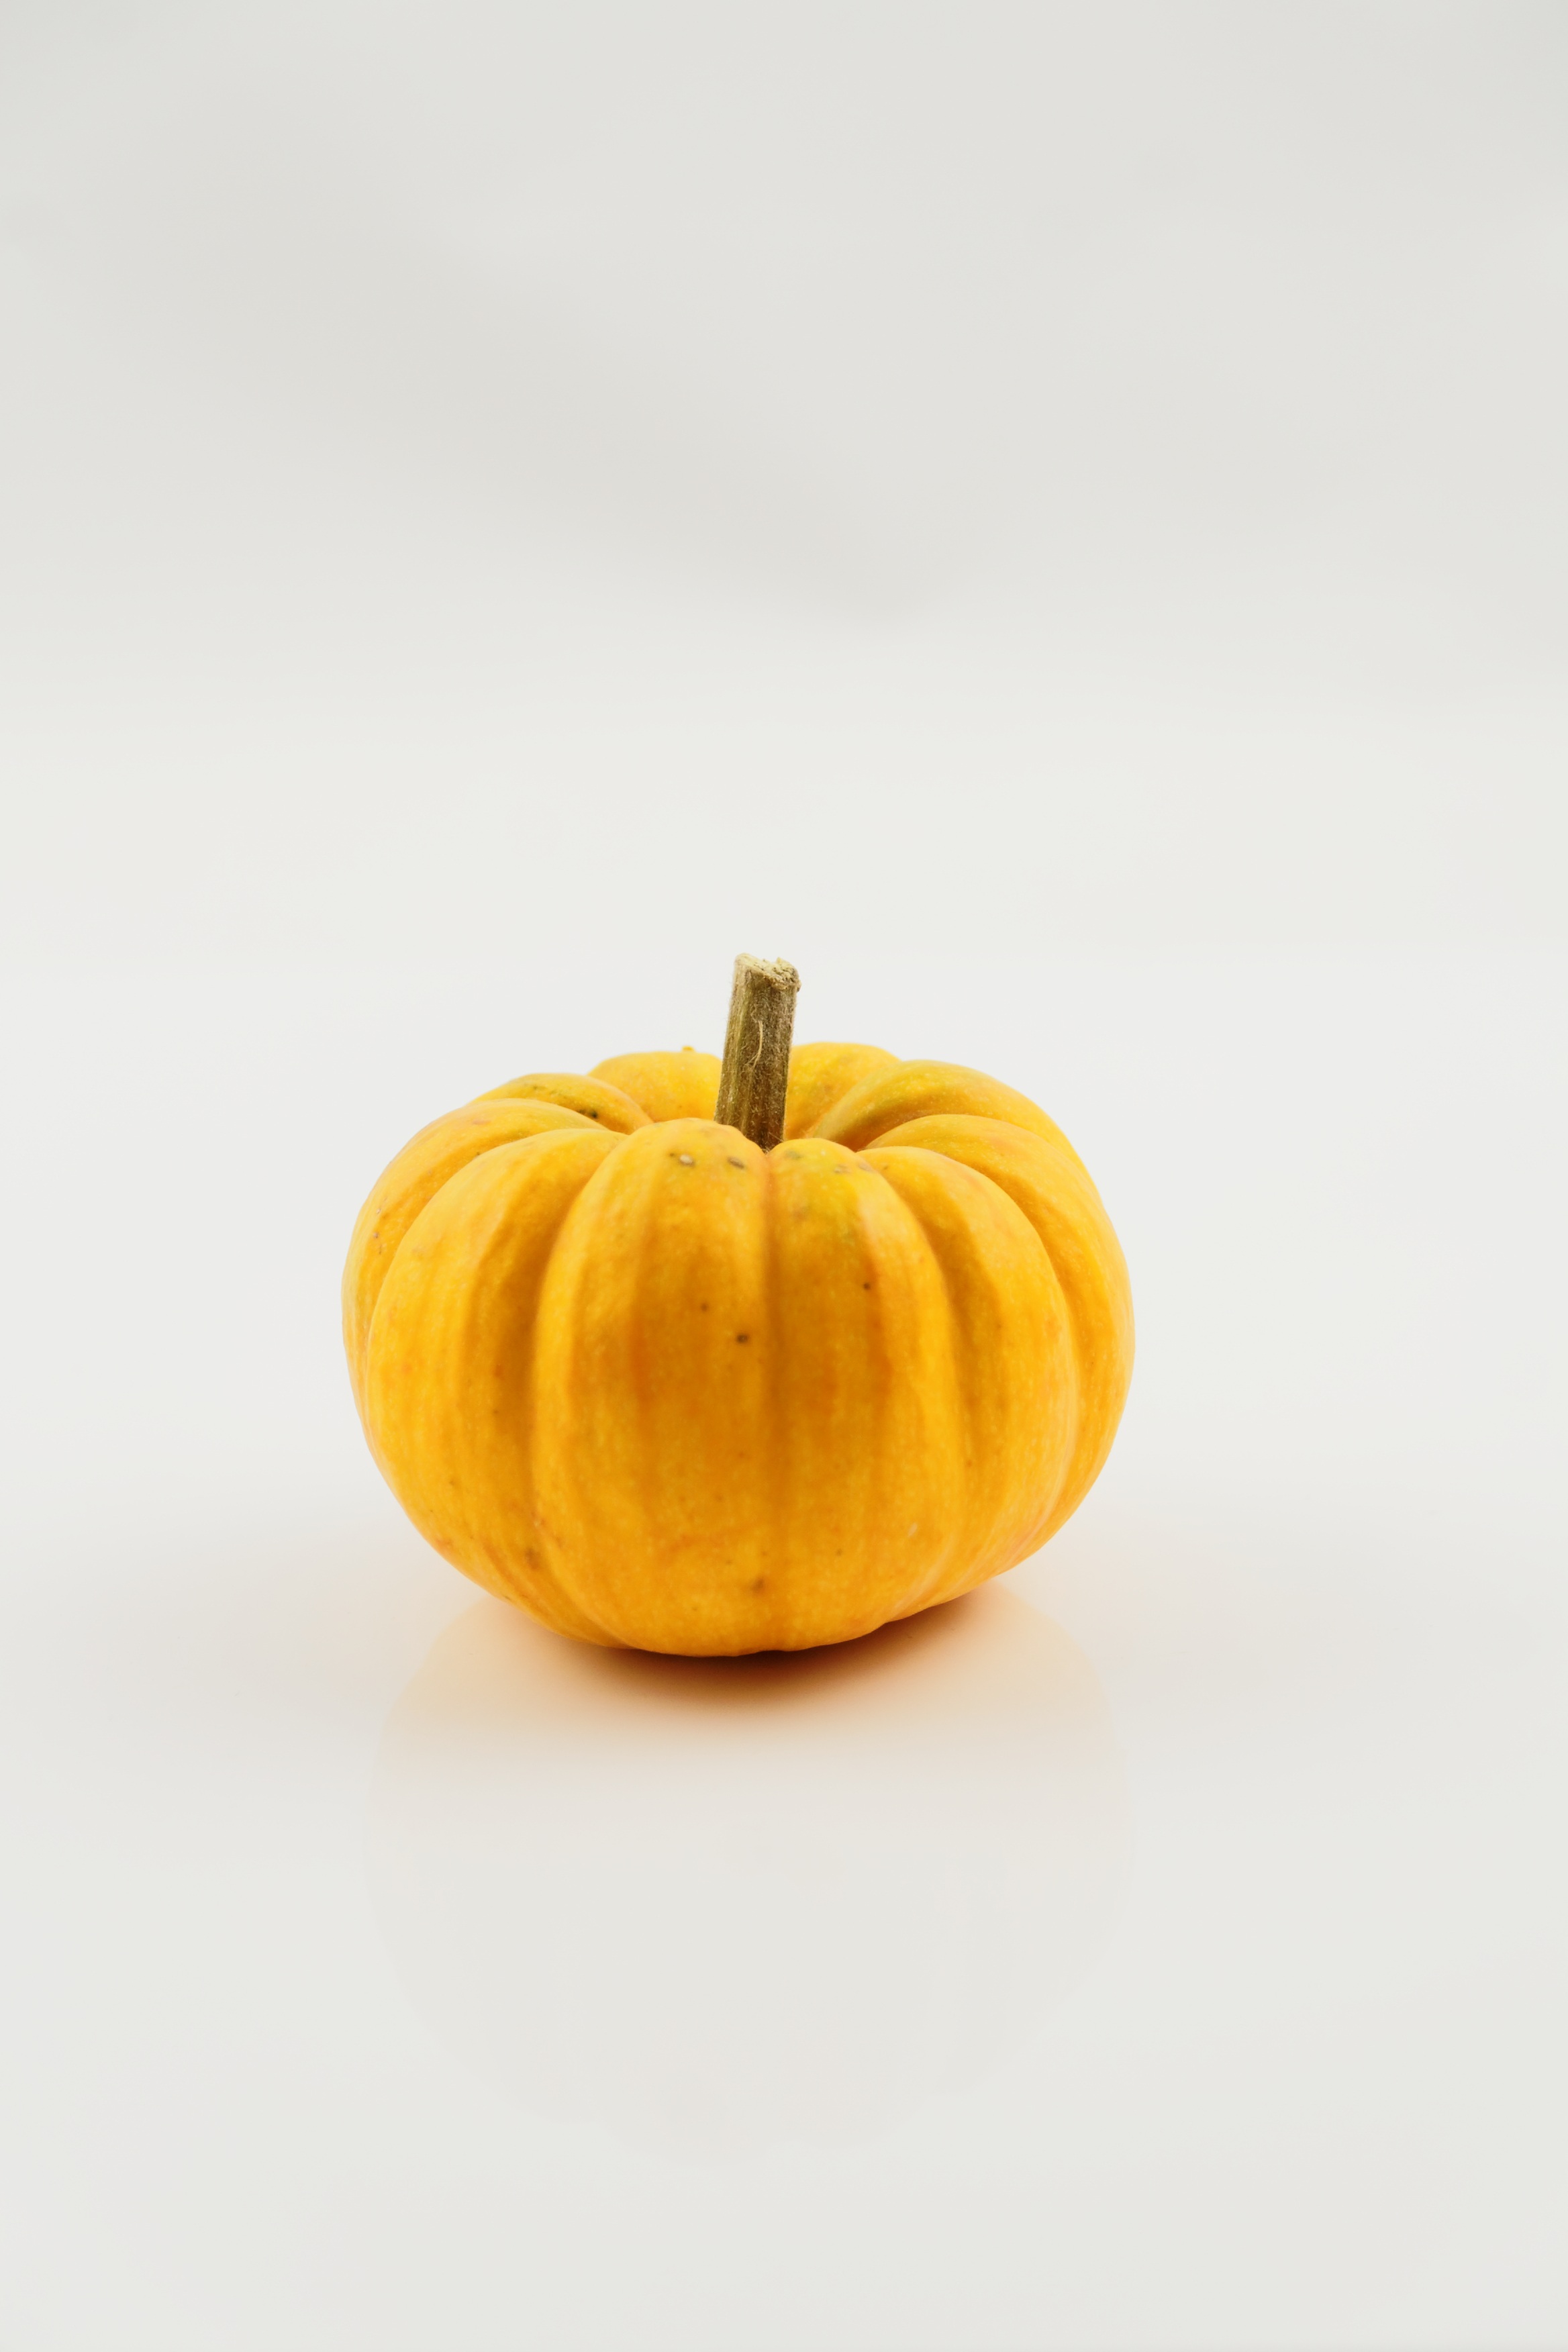
food, harvest, produce, vegetable, autumn, pumpkin, healthy, gourd, vegetables, calabaza, carving, cucurbita, flowering plant, land plant